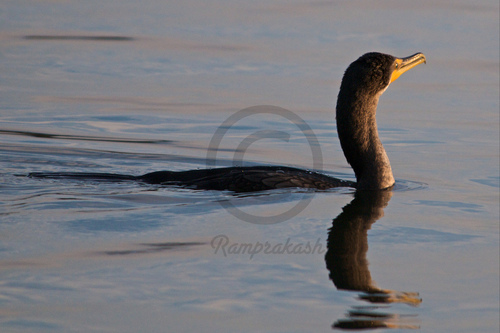
this water bird is mostly darkly brown with a long neck and long, hooked yellow bill.
bird with long neck, beak is long and yellow, throat is grey, head, nape, secondaries and tail is black, eyes are black.
a bird covered in brown feathers with a very long neck and small head and beak compared to its body's size.
a medium aquatic bird with an orange beak and long neck.
this bird is mostly gray with a long neck, and long hooked bill.
the bird is all black with a large beak that is curved downward.
this bird is brown in color, with a curved yellow beak.
this bird is brown in color, with a large beak curved at the tip.
this bird has a brown crown, brown primaries, and a brown throat.
this bird has a long brown neck and a yellow curved downward bill
Species: Brandt Cormorant